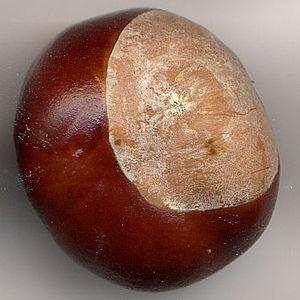
graine de marron (aesculus hippocastanum)
Le marron d’Inde ou marron est la graine non comestible du marronnier commun. Cette graine est contenue dans une capsule loculicide épineuse où elle est le plus souvent seule et sphérique. Son tégument est lisse et brillant sur toute la surface sauf au niveau du hile. Faiblement toxique elle est riche en saponines, comme l'aescine, qui peuvent provoquer des vomissements ou des troubles gastro-intestinaux comme la diarrhée. Elle est utilisée pour ses propriétés, notamment dans la préparation des toniques veineux.